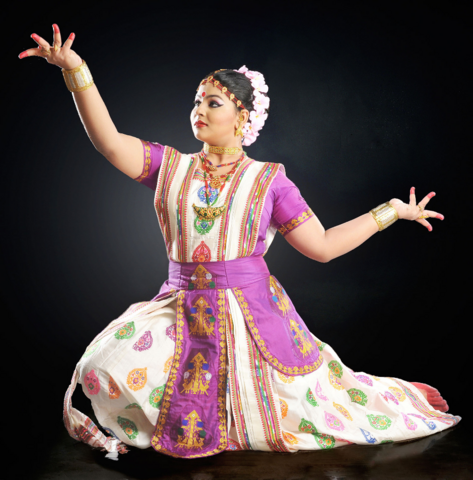
Dance form: sattriya